Angelo Caroselli

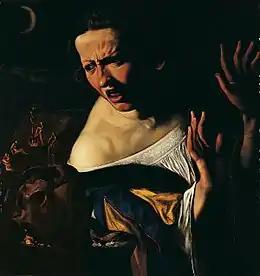
"Scene of sorcery"

Early interpreters of Caravaggio's style and themes such as Bartolomeo Manfredi proved an important influence on Caroselli's handling of the Caravaggist themes. Manfredi's interpretation of the singers and musical performers through half- to three-quarter-length figures in cramped, undefined rectangular spaces, imbued with rich coloration and soft chiaroscuro, seems to have left a particular impression on Caroselli. Caroselli's figures were generally less elegant and more earthly than those of Manfredi. Caroselli's depictions of singers and musicians, which likely date from his first period in Rome before 1616, appear in turn to have influenced the Dutch painter Dirck van Baburen's explorations of the same subject matter. Van Baburen's "Singing young man" (Städel Museum) has many elements in common with Caroselli's "Singing man" (Kunsthistorisches Museum) in the pose of the singer holding a score, the fanciful costume with a medallion in the hat and the raised open hand, a feature that traditionally has been associated with the Dutch followers of Caravaggio.